Sincholagua Volcano

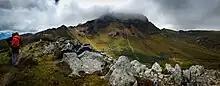
Path leading to the summit of the Sincholagua Volcano (2018)

Sincholagua is one of the least frequently climbed mountains in Ecuador because it is difficult to access and less well known compared to other mountains and volcanoes in the country. There is also a long hike to access it compared to other volcanoes like Pichincha and Cotopaxi, making it more difficult to get to. Sincholagua is best known for views of the surrounding mountains such as Cotopaxi and Antisana as well as the Western Cordillera and the Amazon rainforest. The climb is of moderate difficulty and takes an estimated three hours and thirty minutes to reach the summit from base camp with ideal weather conditions. The Northwest ridge is the normal route up the mountain and was used by the first climbers. People who want to climb it usually come in from the south through Cotopaxi National Park to reach the volcano. It can also be accessed from Quito.